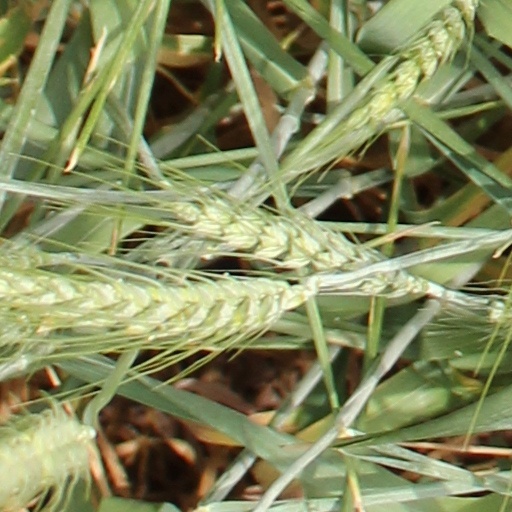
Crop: wheat